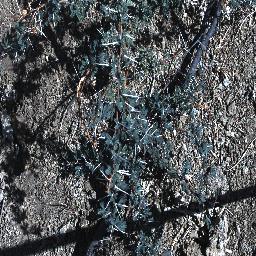
Label: prickly_acacia